Michael Tye (philosopher)

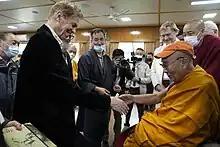
Michael Tye meeting the Dalai Lama at a 2023 conference devoted to the topic of animal consciousness

According to Tye, current evidence suggests that teleost fish feel pain while the evidence for pain in elasmobranchs and certain insects remains inconclusive. Tye has commented that "insects do not react to treatment that would undoubtedly cause severe pain in mammals. So, there is reason to doubt that generally insects feel pain." However, in Chapter 5 of "Vagueness And The Evolution Of Consciousness: Through The Looking Glass", Tye favorably considers opposing evidence including cases of apparent pain-behavior in elasmobranchs and insects as well as “striking commonalities in gene pathways in fruit flies and mice, pathways that aid mice in sensing pain and fixing pain thresholds.” In Chapter 11 of "Tense Bees and Shell-Shocked Crabs: Are Animals Conscious?", Tye discusses arguments in favor of vegetarianism.